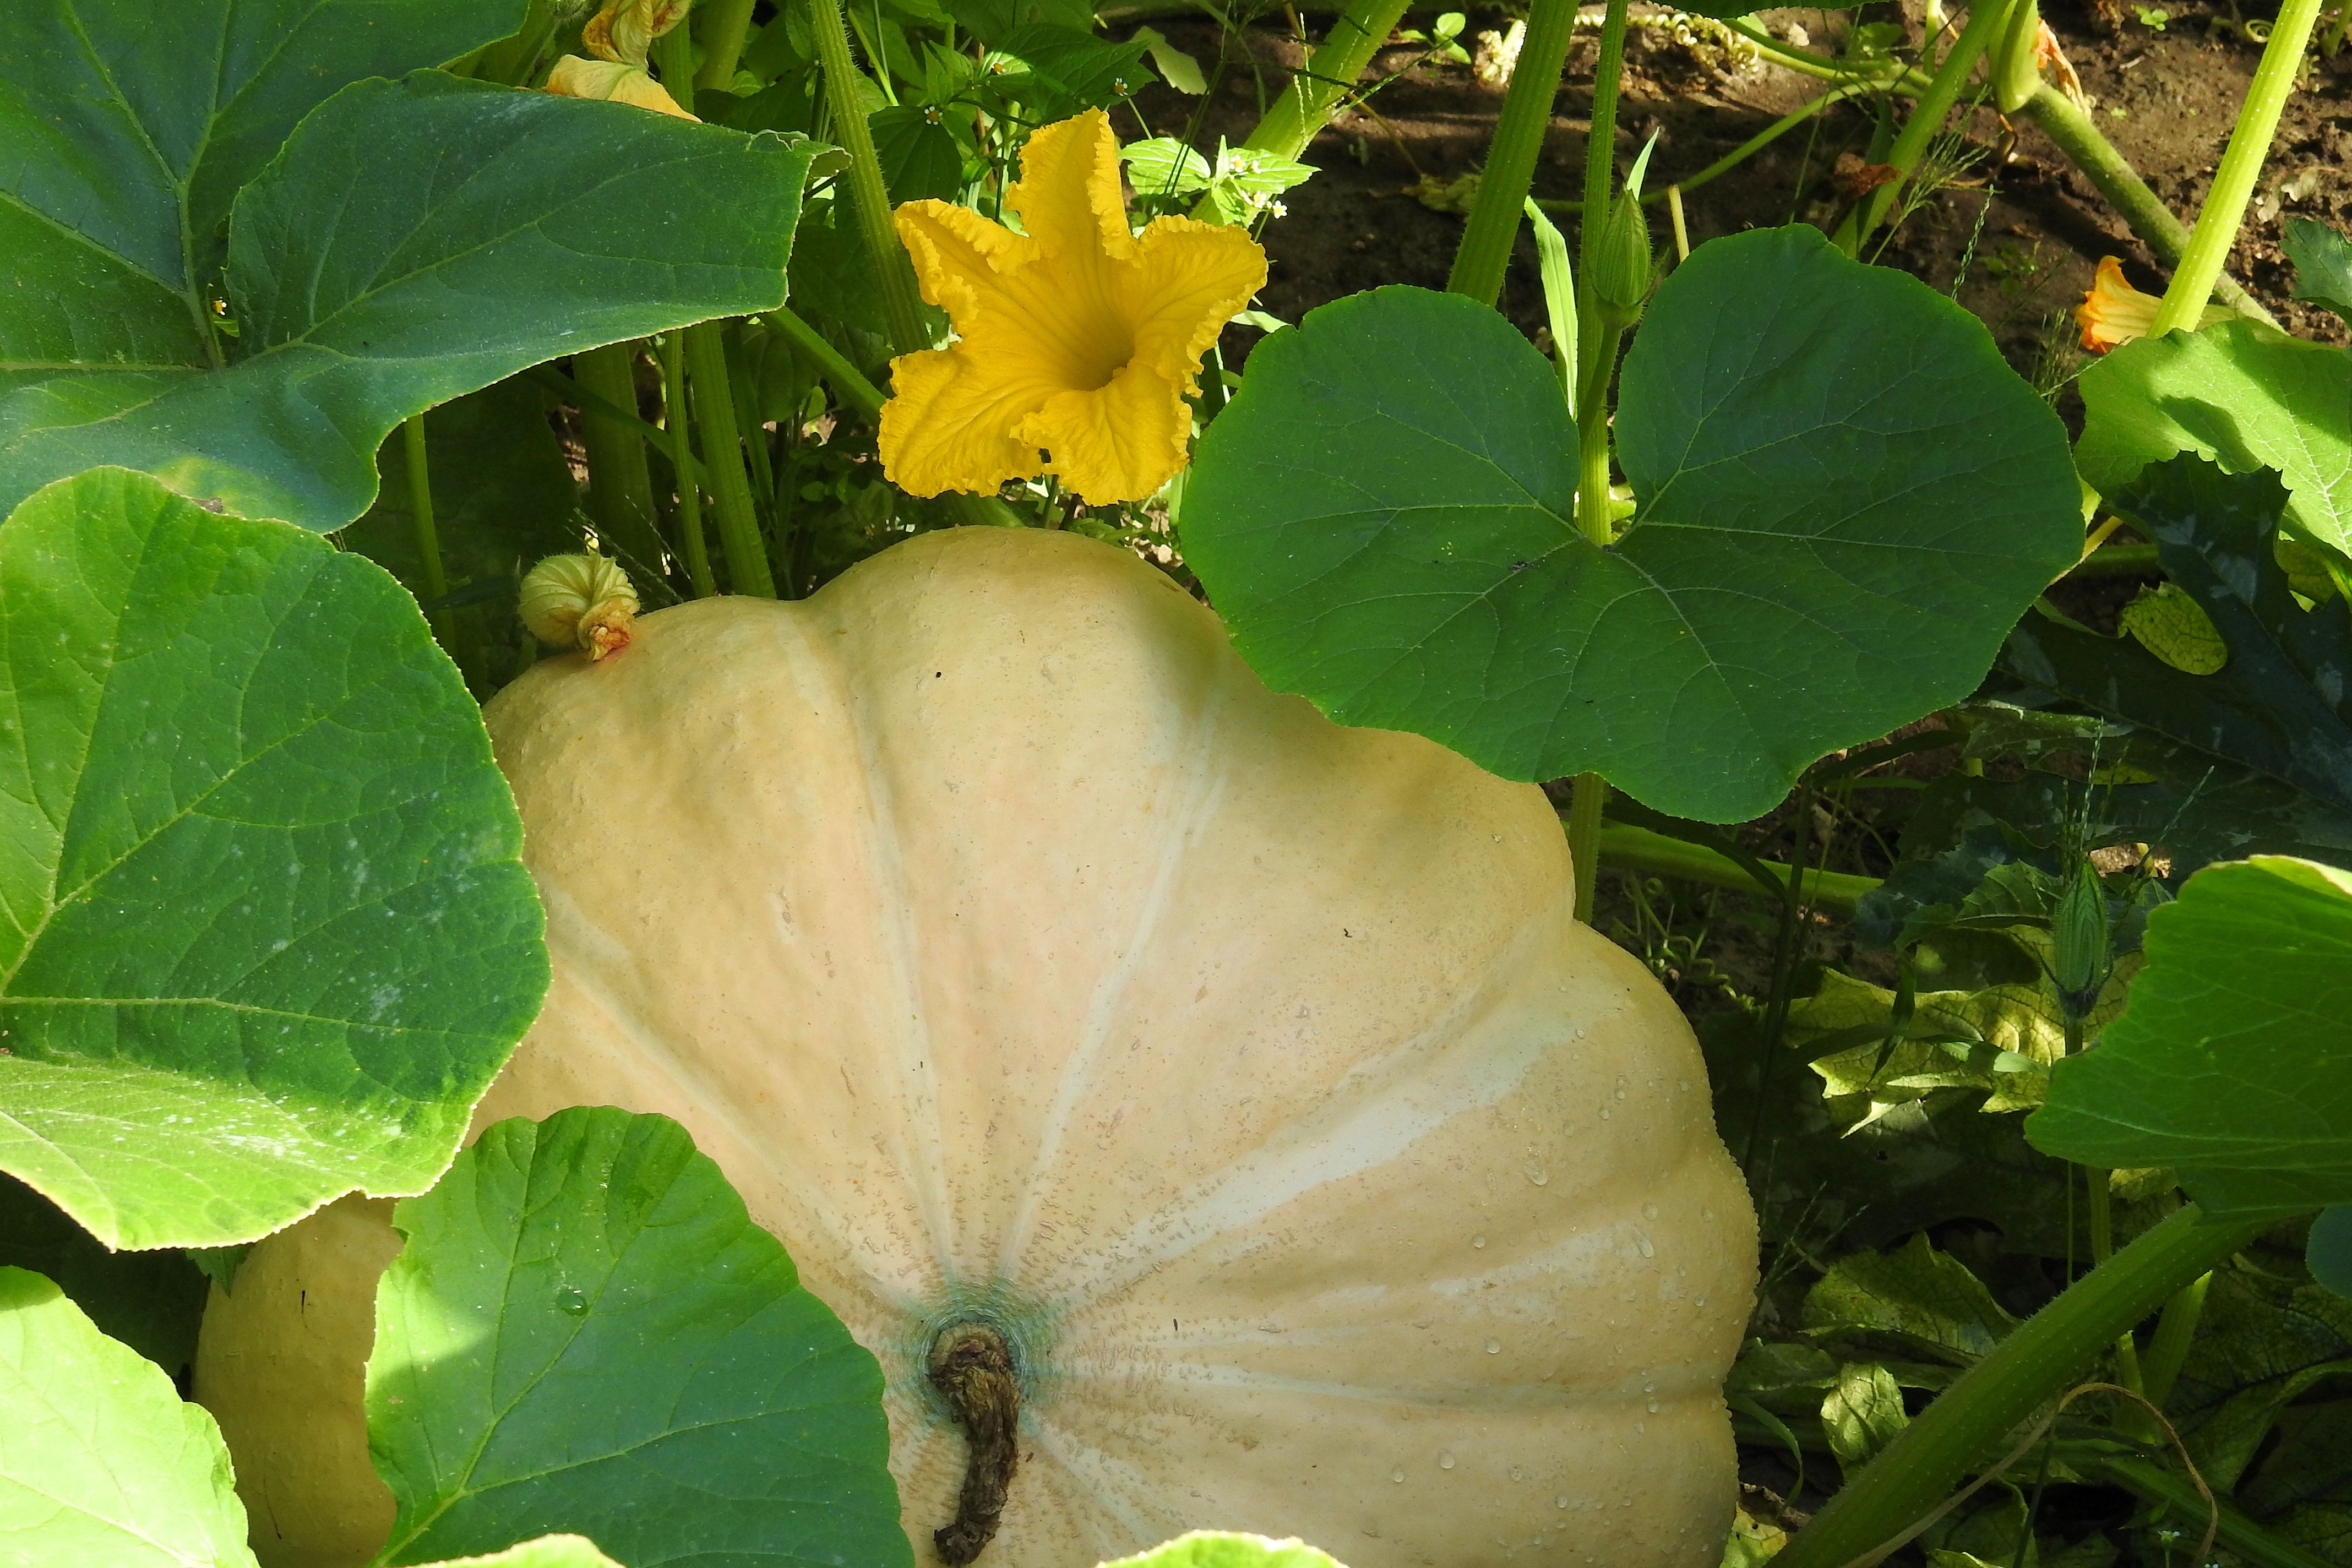
nature, plant, leaf, flower, food, green, produce, vegetable, pumpkin, botany, garden, healthy, flora, gourd, wildflower, cucurbita, arum, flowering plant, pumpkin blossom, garden pumpkin, annual plant, land plant, cucumber gourd and melon family